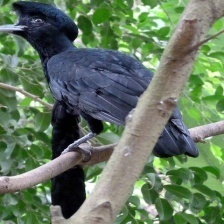
Species: UMBRELLA BIRD
Scientific name: CEPHALOPTERUS